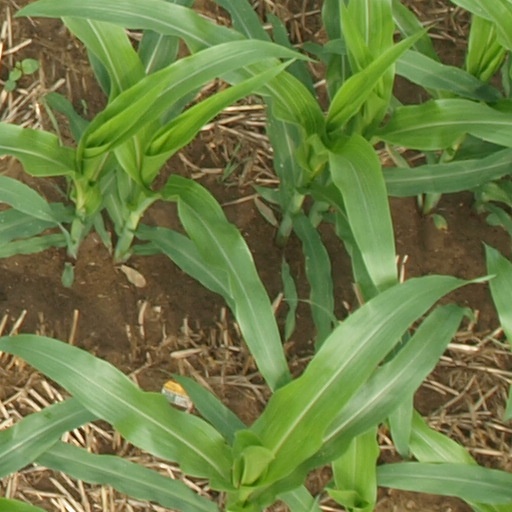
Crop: maize; corn